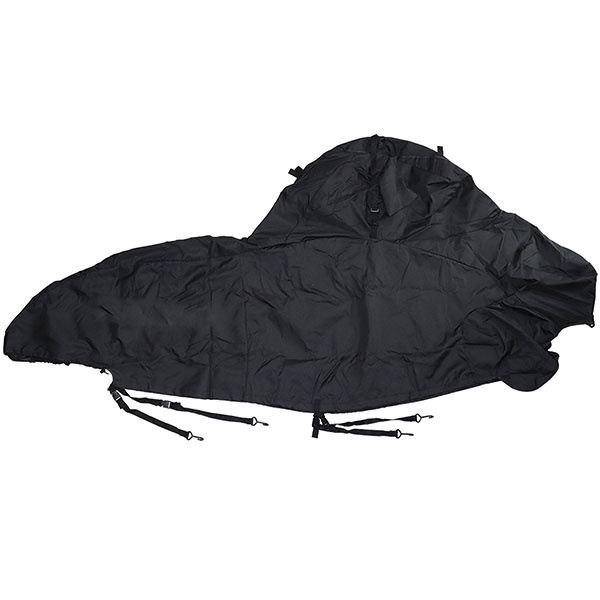
SPX PREMIUM EASY LOAD COVER (SC-12487-2B)
Made of durable 600D black polyester, with a built-in soft inner lining similar to Ski-Doo ride-on covers. Our premium Easy-Load Cover gives the ability to first cover a snowmobile then operate the machine for tasks such as loading/unloading a trailer or sled deck. Easy-Load simplifies storage and moving of snowmobiles by allowing access to the handlebars without having to remove the cover. Adjustable Quick Release Strap System Custom tailored for excellent fit Easy gas cap access Reinforced stress and wear points L: 225CM, W: 115 CM, H: 75CM
Brand: SPX
Category: Vehicles & Parts > Vehicle Parts & Accessories > Vehicle Maintenance, Care & Decor > Vehicle Covers > Vehicle Storage Covers > Recreational Vehicle Storage Covers